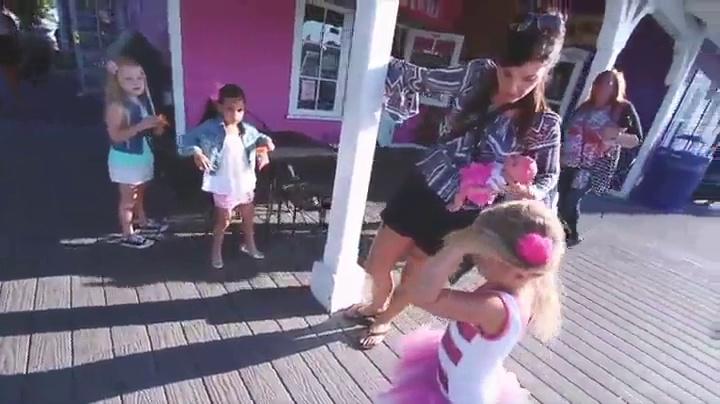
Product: Adora Baby Doll Clothes - Adoption Baby Essentials Sweet Star for 16 inch Girl Baby Dolls, 8-Piece Essentials Gift Set for Kids
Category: Toys & Games | Dolls & Accessories | Doll Accessories | Clothing & Shoes
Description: Adora’s Adoption Baby Essentials Gift Set have the Adora Difference 100% Machine Washable, Safety Tested, BPA Free, Non-Toxic, Hypoallergenic, and Made with Love.
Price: $39.99
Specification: ProductDimensions:16x10.5x5inches|ItemWeight:1.53pounds|ShippingWeight:1.53pounds(Viewshippingratesandpolicies)|ASIN:B07JNH291X|Itemmodelnumber:21965|Manufacturerrecommendedage:36months-10years